War crimes in the Tigray war

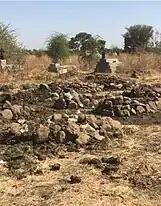

In early April 2021, the World Peace Foundation argued that Article 8(2)(b)(xxv) of the was likely to be relevant to the case of starvation in the Tigray war. The authors concluded that the Ethiopian and Eritrean governments were responsible for starvation, listing evidence in Section 4 of their report. The authors argued that "circumstantial evidence suggest[ed] that [the starvation was] intentional, systematic and widespread." Additionally, a September 2022 UN commission concluded that the Ethiopian government, along with forces allied with them, engaged in deliberate efforts to deny the Tigray Region "access to basic services […] and humanitarian assistance," leaving 90% of Tigrayan residents in dire conditions. The commission also stated that they had "reasonable grounds to believe" that the Ethiopian government was using deliberate starvation as a war tactic, and called on both the federal government and the TPLF to let these services resume without hindrance.